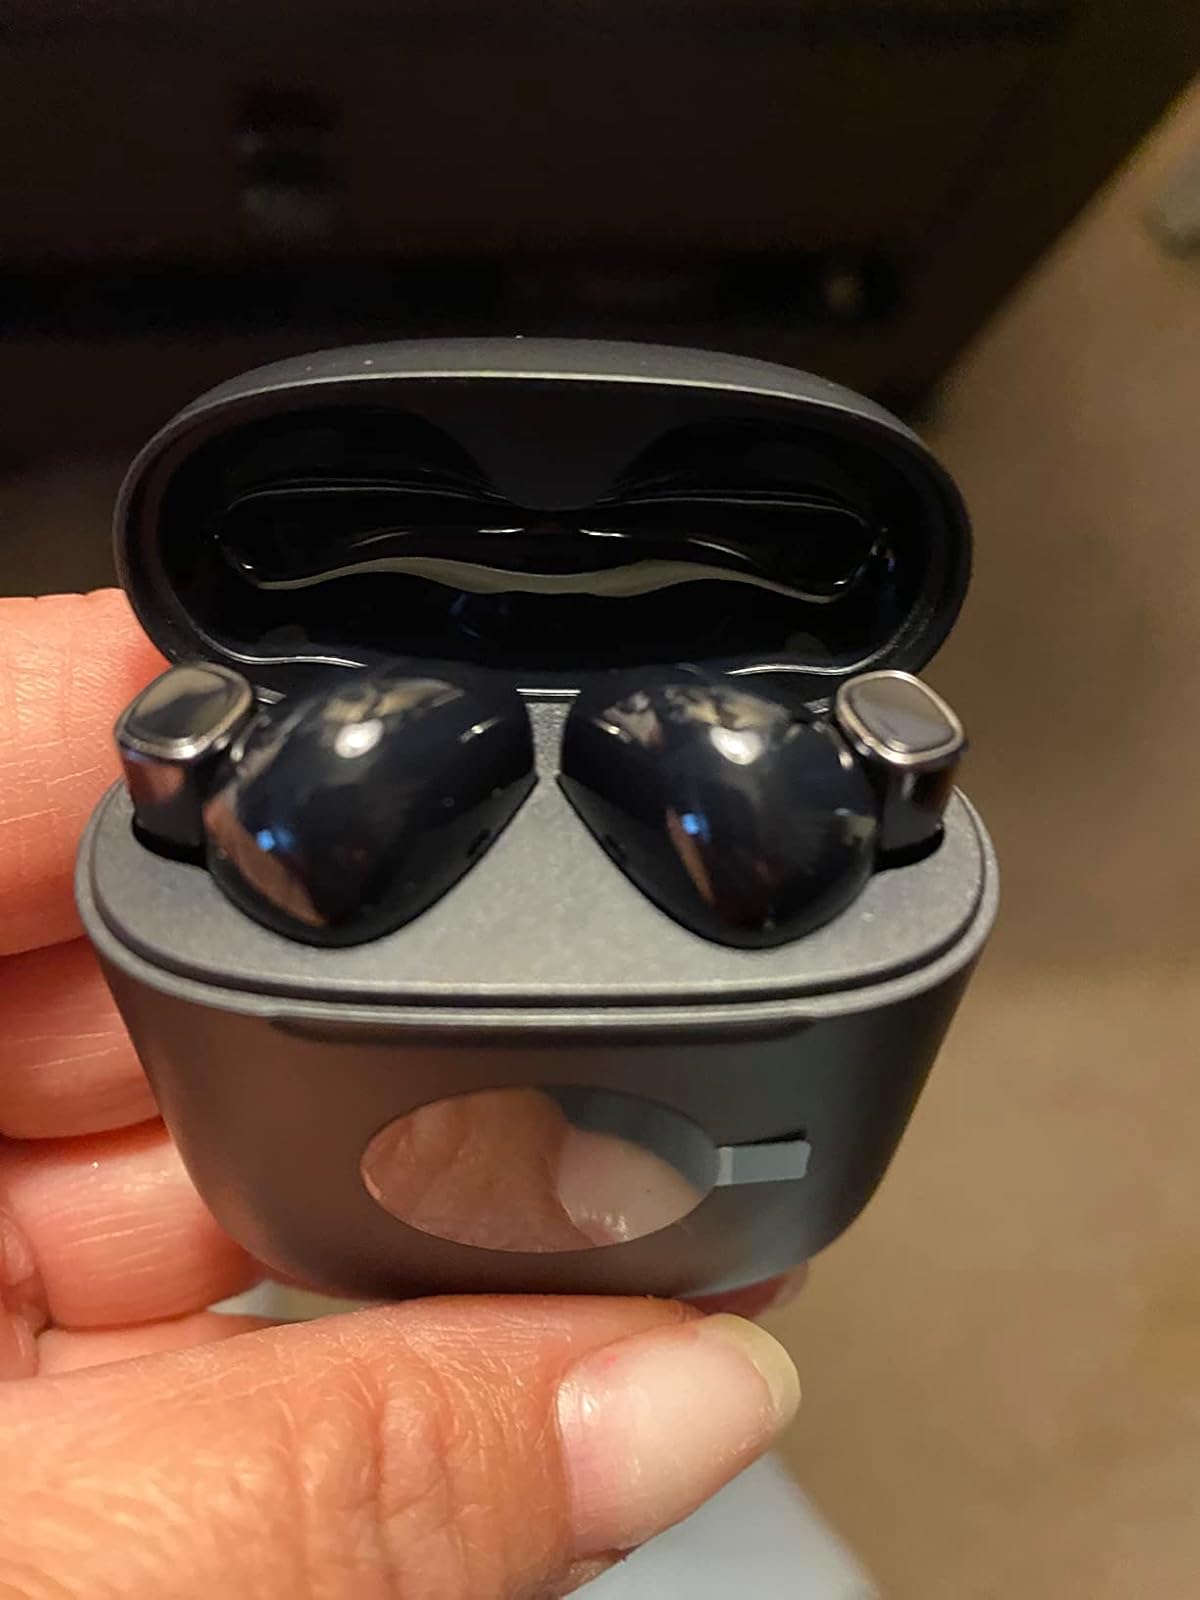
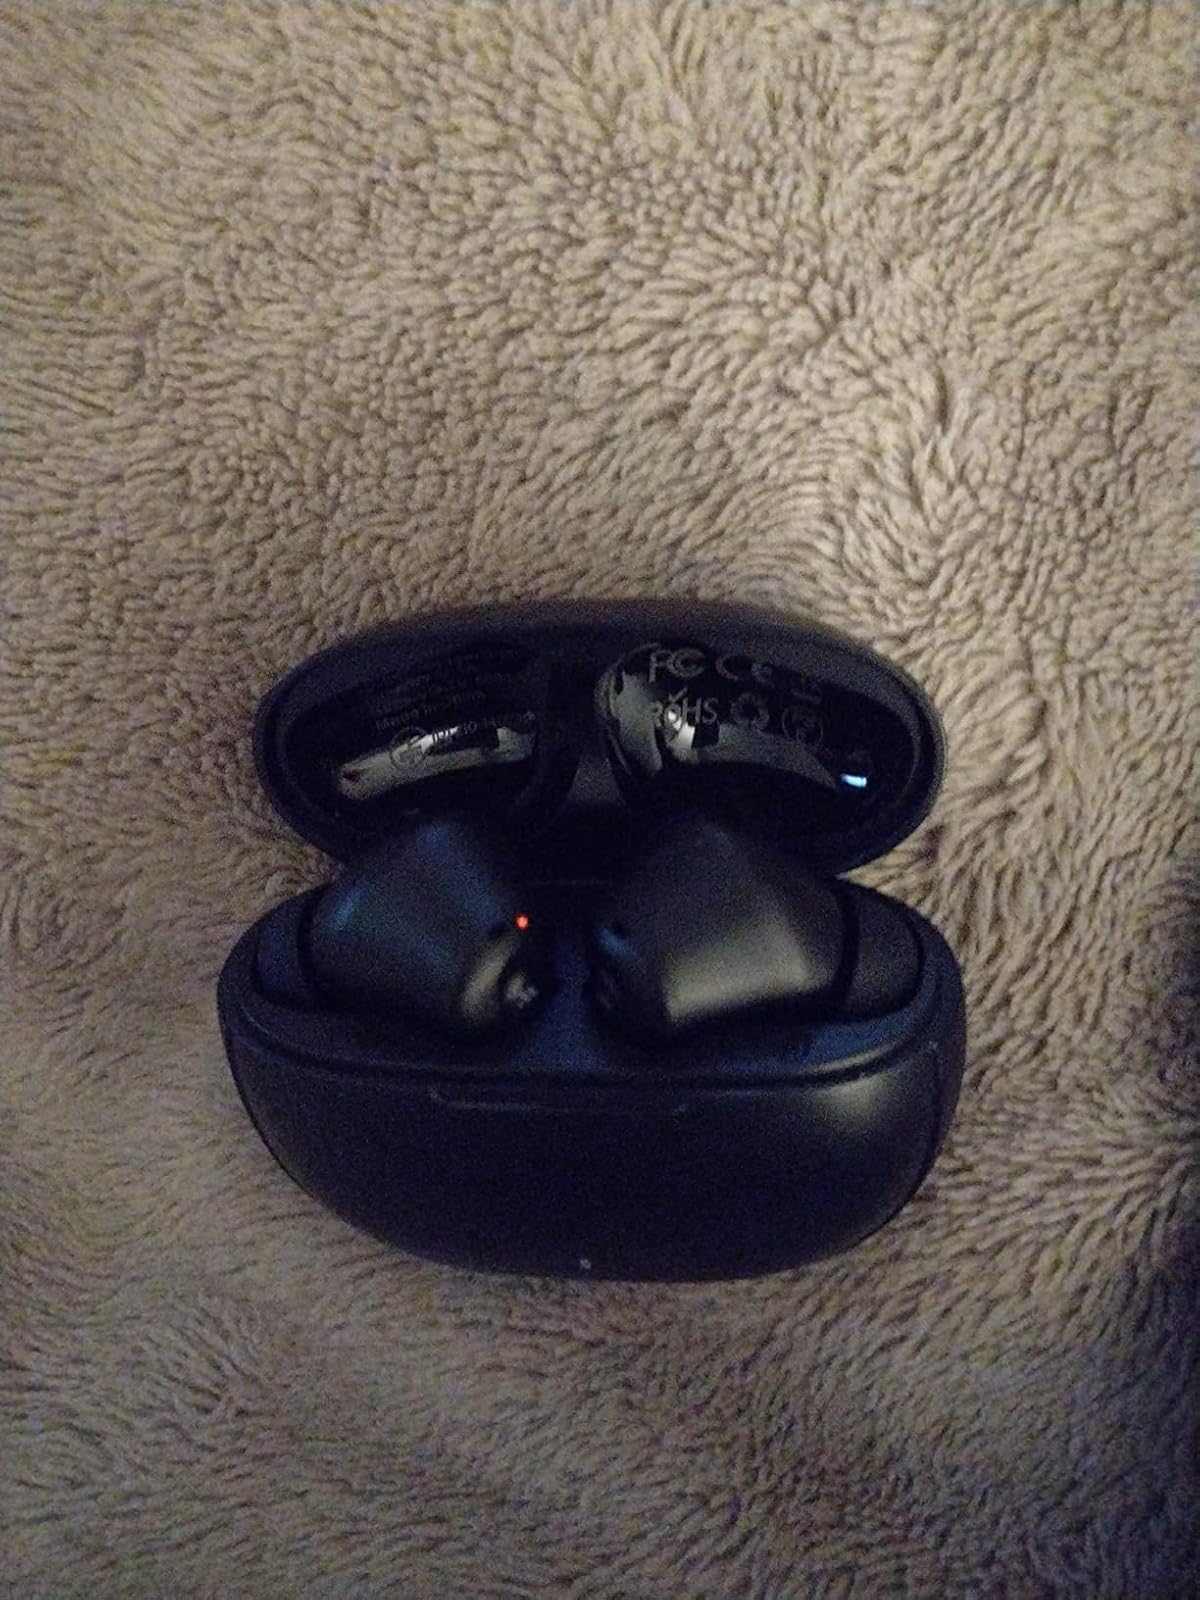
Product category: earbuds
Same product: no